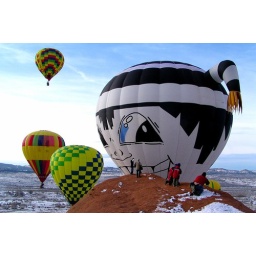
&amp;quot;Koshare&amp;quot; balloon rising over red rocks